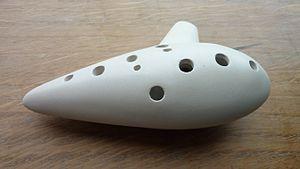
The Legend of Zelda: Majora's Mask est un jeu d'action-aventure développé par Nintendo EAD et édité par Nintendo en 2000 sur la console Nintendo 64. Sixième jeu paru dans la franchise The Legend of Zelda et second en trois dimensions après Ocarina of Time, il est conçu en à peine plus d'un an par une équipe dirigée par Eiji Aonuma et Yoshiaki Koizumi et produit par Shigeru Miyamoto.